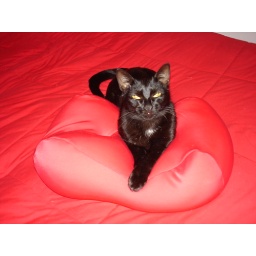
The cat in red